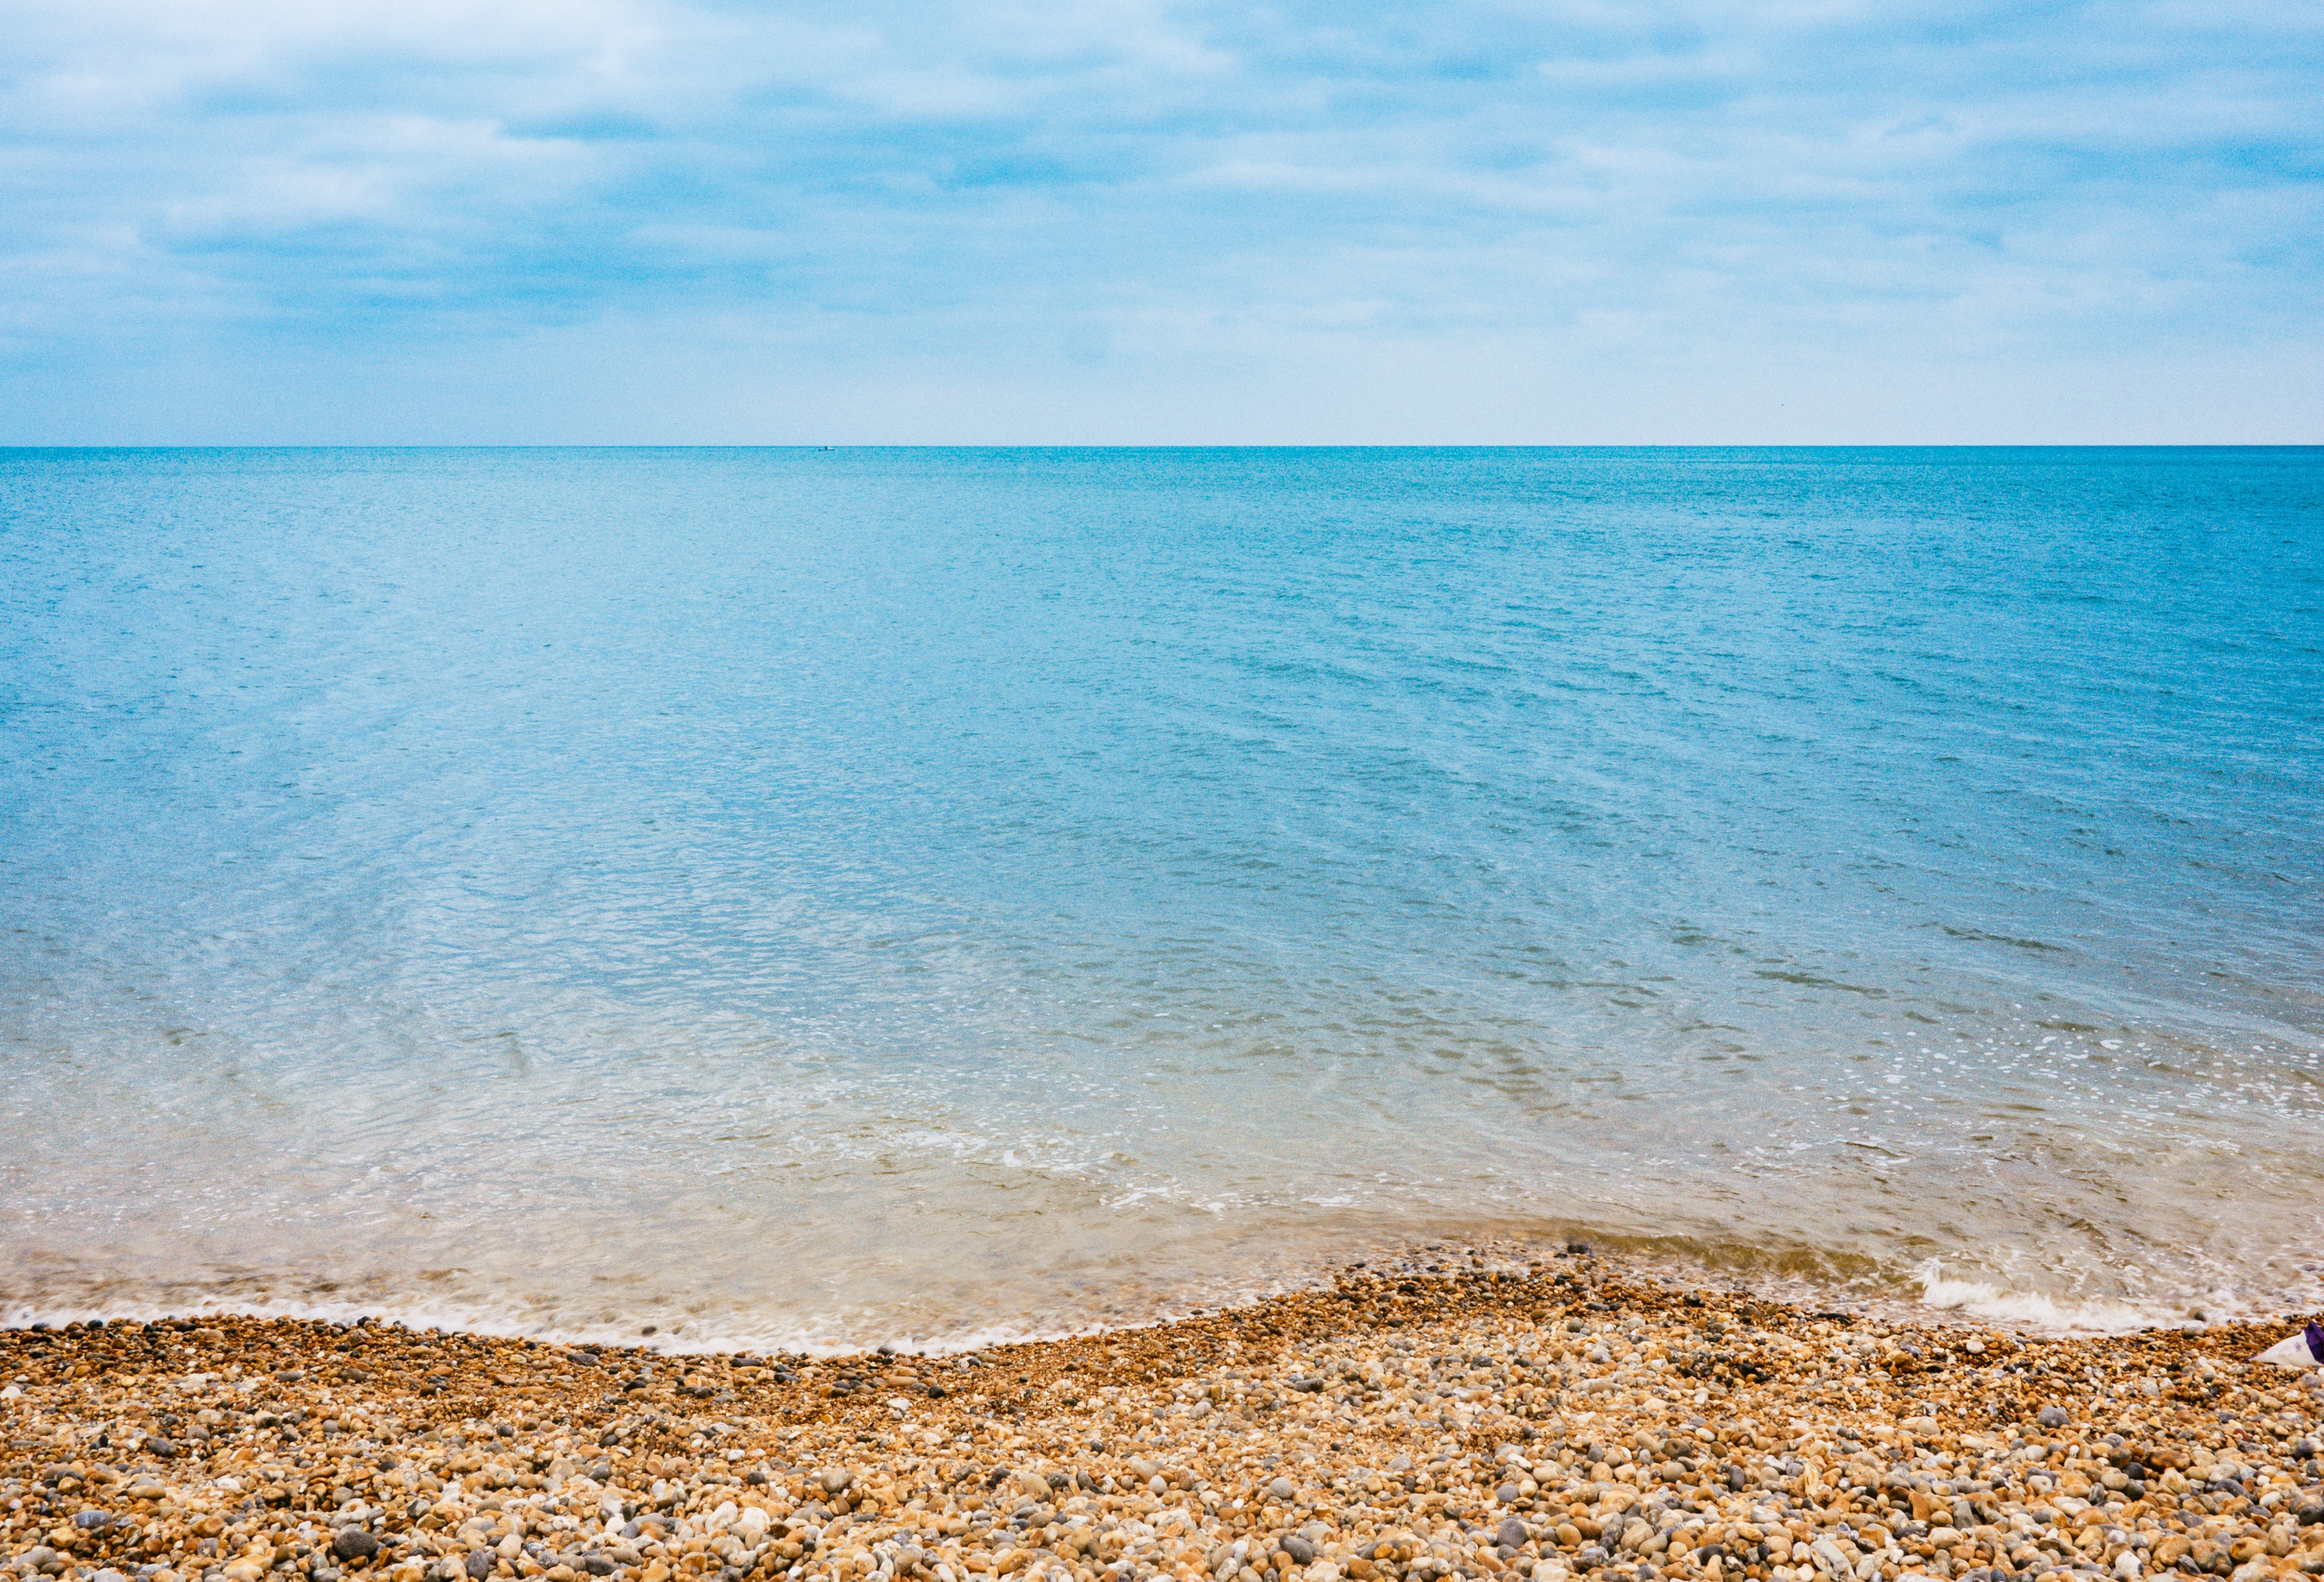
beach, sea, coast, water, nature, sand, rock, ocean, horizon, sky, sunlight, shore, wave, seascape, seashore, material, body of water, clear water, cape, wind wave